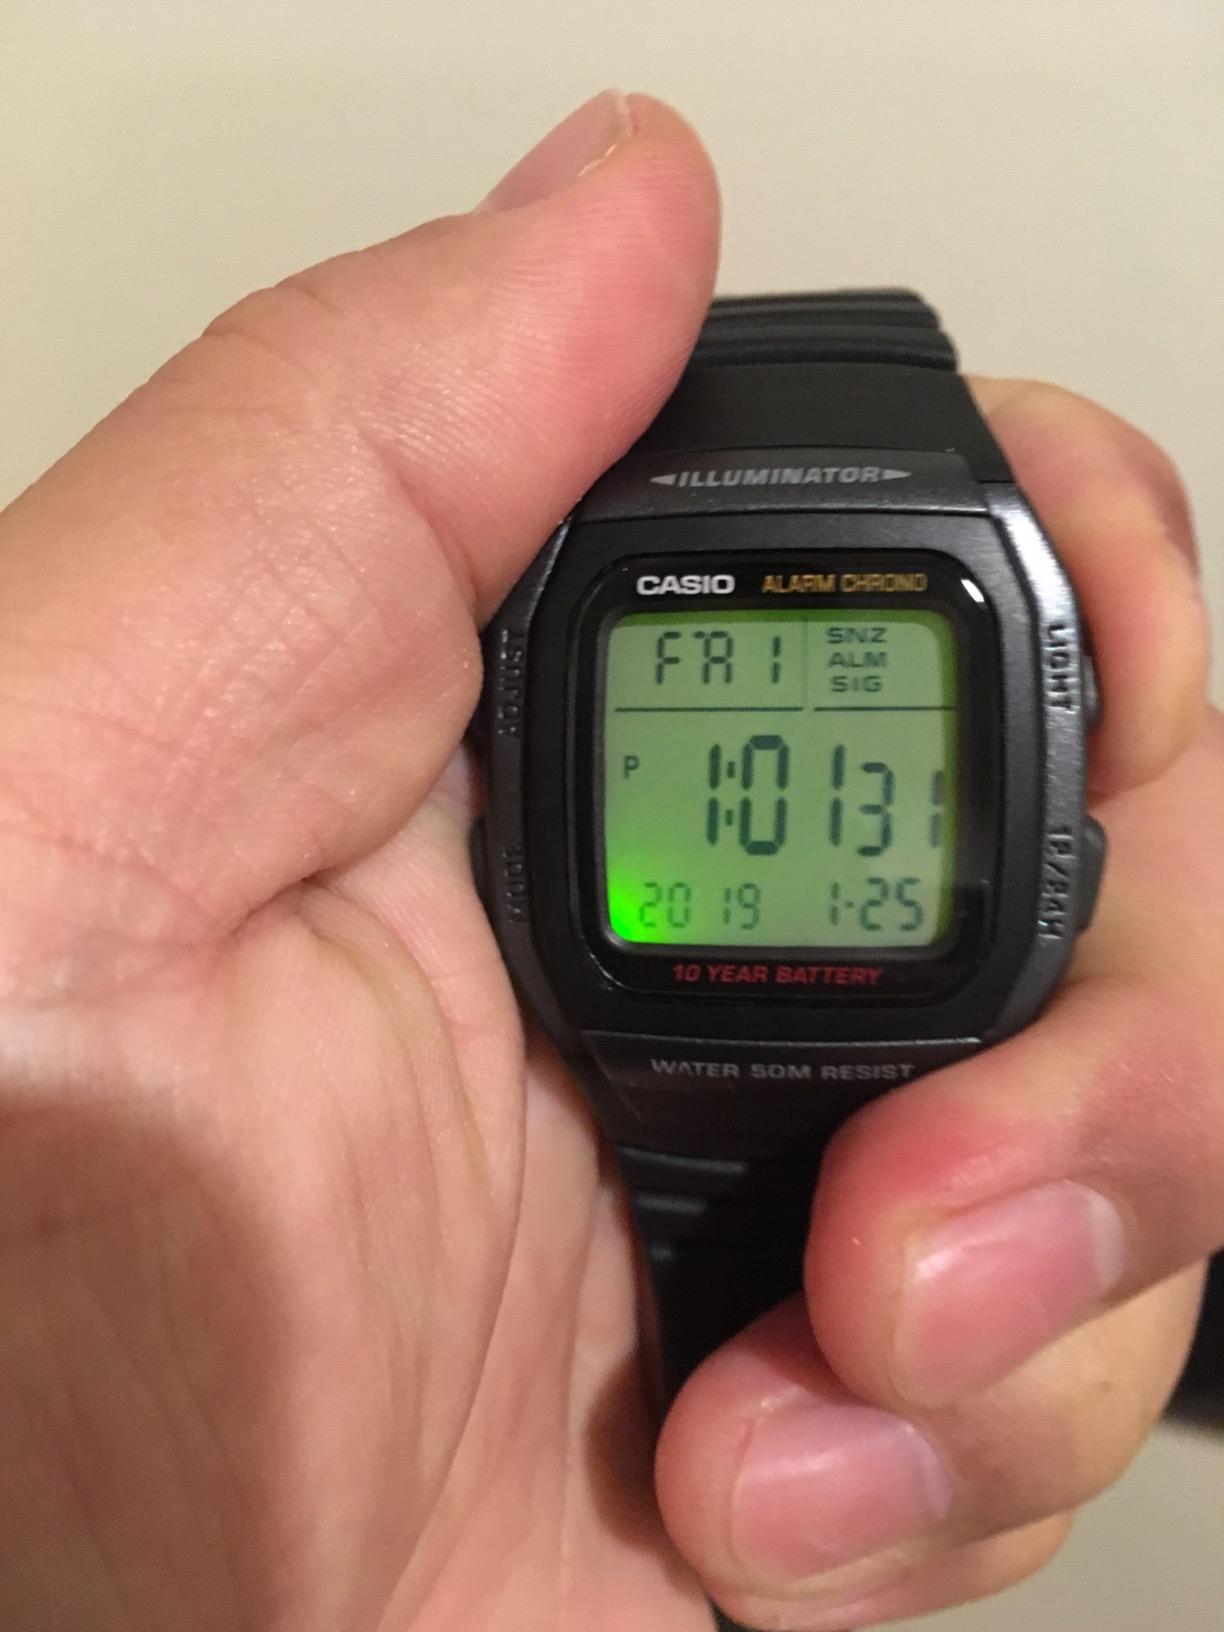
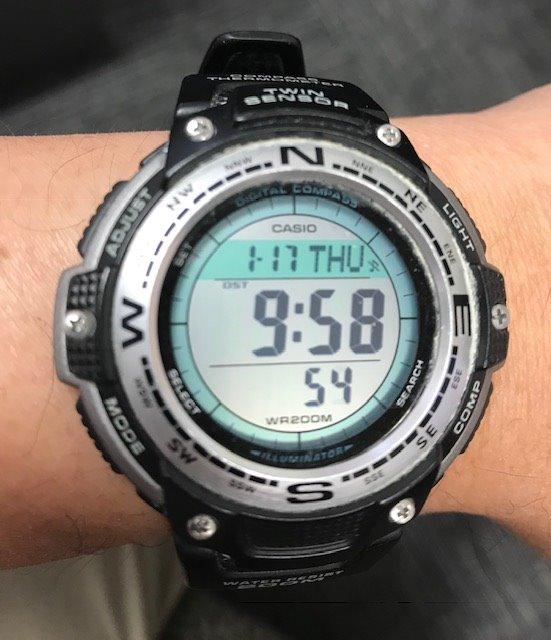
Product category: accessories_watch
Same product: no